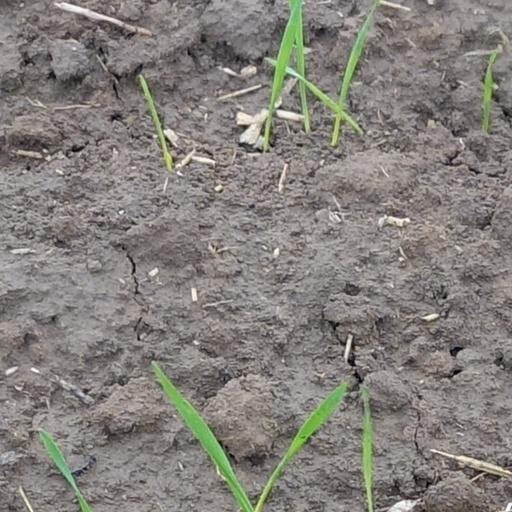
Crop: wheat